Francisco Hernández Girón

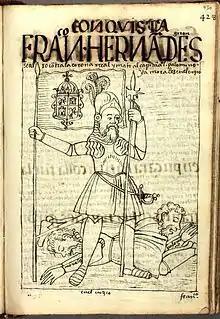
The rebel Francisco Hernández Girón in a drawing of Guamán Poma.

Francisco Hernández Girón, born in Cáceres, Extremadura, died in Lima on December 7, 1554, was a Spanish conquistador.